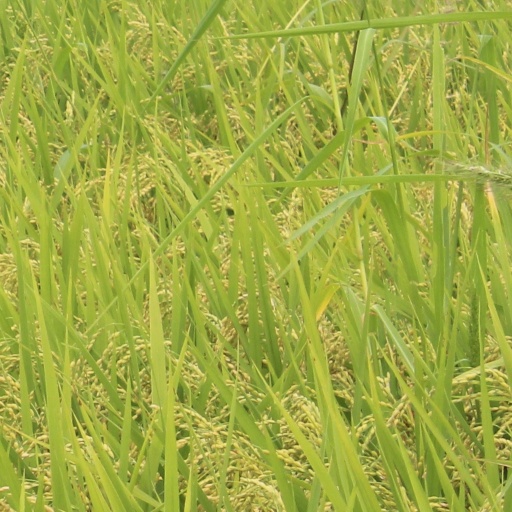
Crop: rice